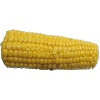
Label: corn